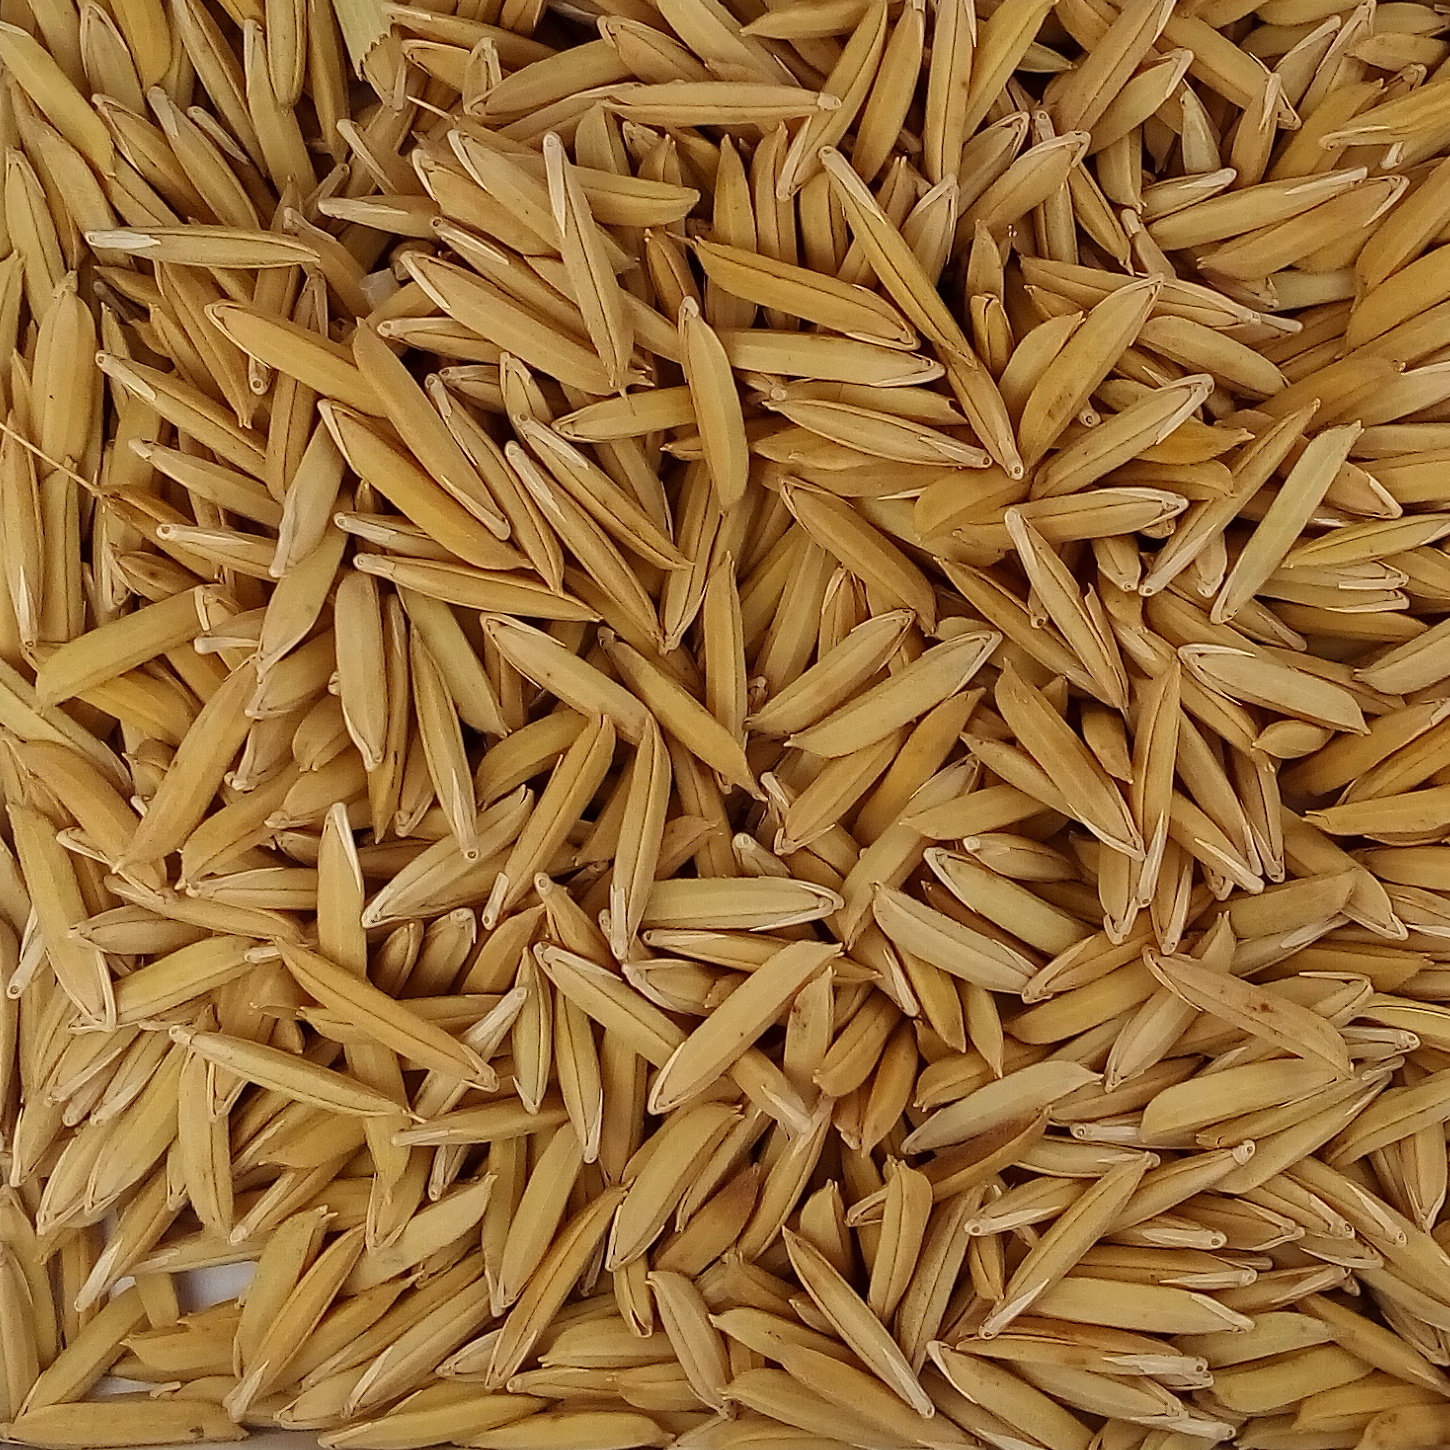
Rice seed variety: 1718